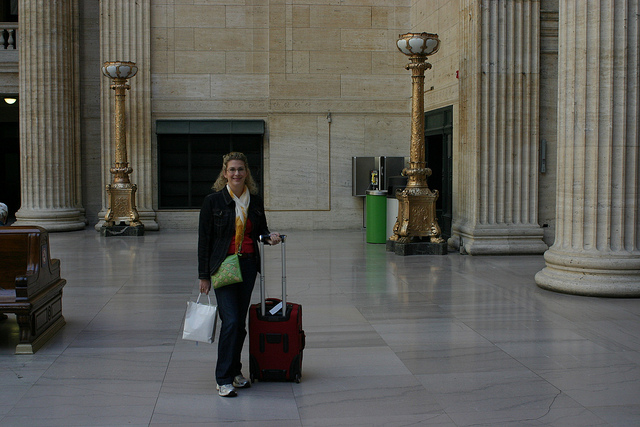
A woman with her luggage in the marble floored hall of a train station